2000 New Year Honours

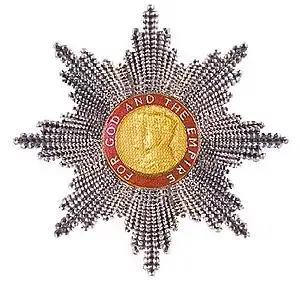
Grand Cross's star of the Order of the British Empire

The Royal Victorian Order is a dynastic order of knighthood and a house order of chivalry recognising distinguished personal service to the reigning monarch of the Commonwealth realms; admission remains in the personal gift of the monarch. In the 2000 New Years Honours list 28 people were entered into the four hierarchical grades of the order as well as 10 people awarded the Royal Victorian Medal.